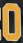
Number: 0